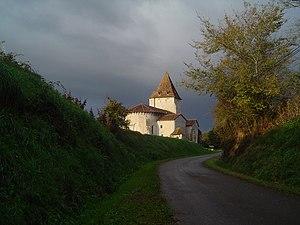
Eglise d'Aulès
Doazit est une commune française située dans le département des Landes en région Nouvelle-Aquitaine.
Cet article recense les monuments historiques des Landes, en France.